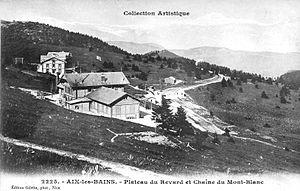
Carte postale d'une station dans sur le Plateau du Revard
Le mont Revard est un sommet du département français de la Savoie s'élevant à 1 563 mètres d'altitude à la Tour de l'Angle Est, dans les contreforts septentrionaux du massif des Bauges. Il domine la région d'Aix-les-Bains et du lac du Bourget. La partie supérieure de la montagne est un plateau constitué, comme la plupart des sommets des Préalpes, de calcaire urgonien. La montagne est intégrée à plusieurs zones naturelles d'intérêt écologique, faunistique et floristique. Des espèces végétales et animales rares résident en effet dans ses forêts. En raison de sa richesse naturelle et son histoire, le site est reconnu à l'échelle nationale.